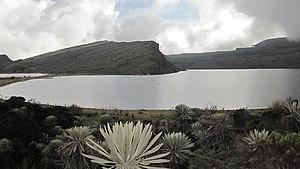
Le río Sumapaz est une rivière de Colombie et un affluent du fleuve le Río Magdalena.